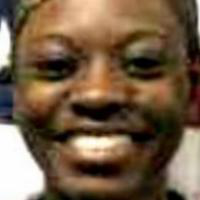
Age group: age 21-30